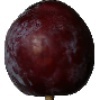
Label: Plum 1